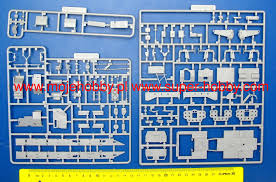
Label: Self Propelled Artillery